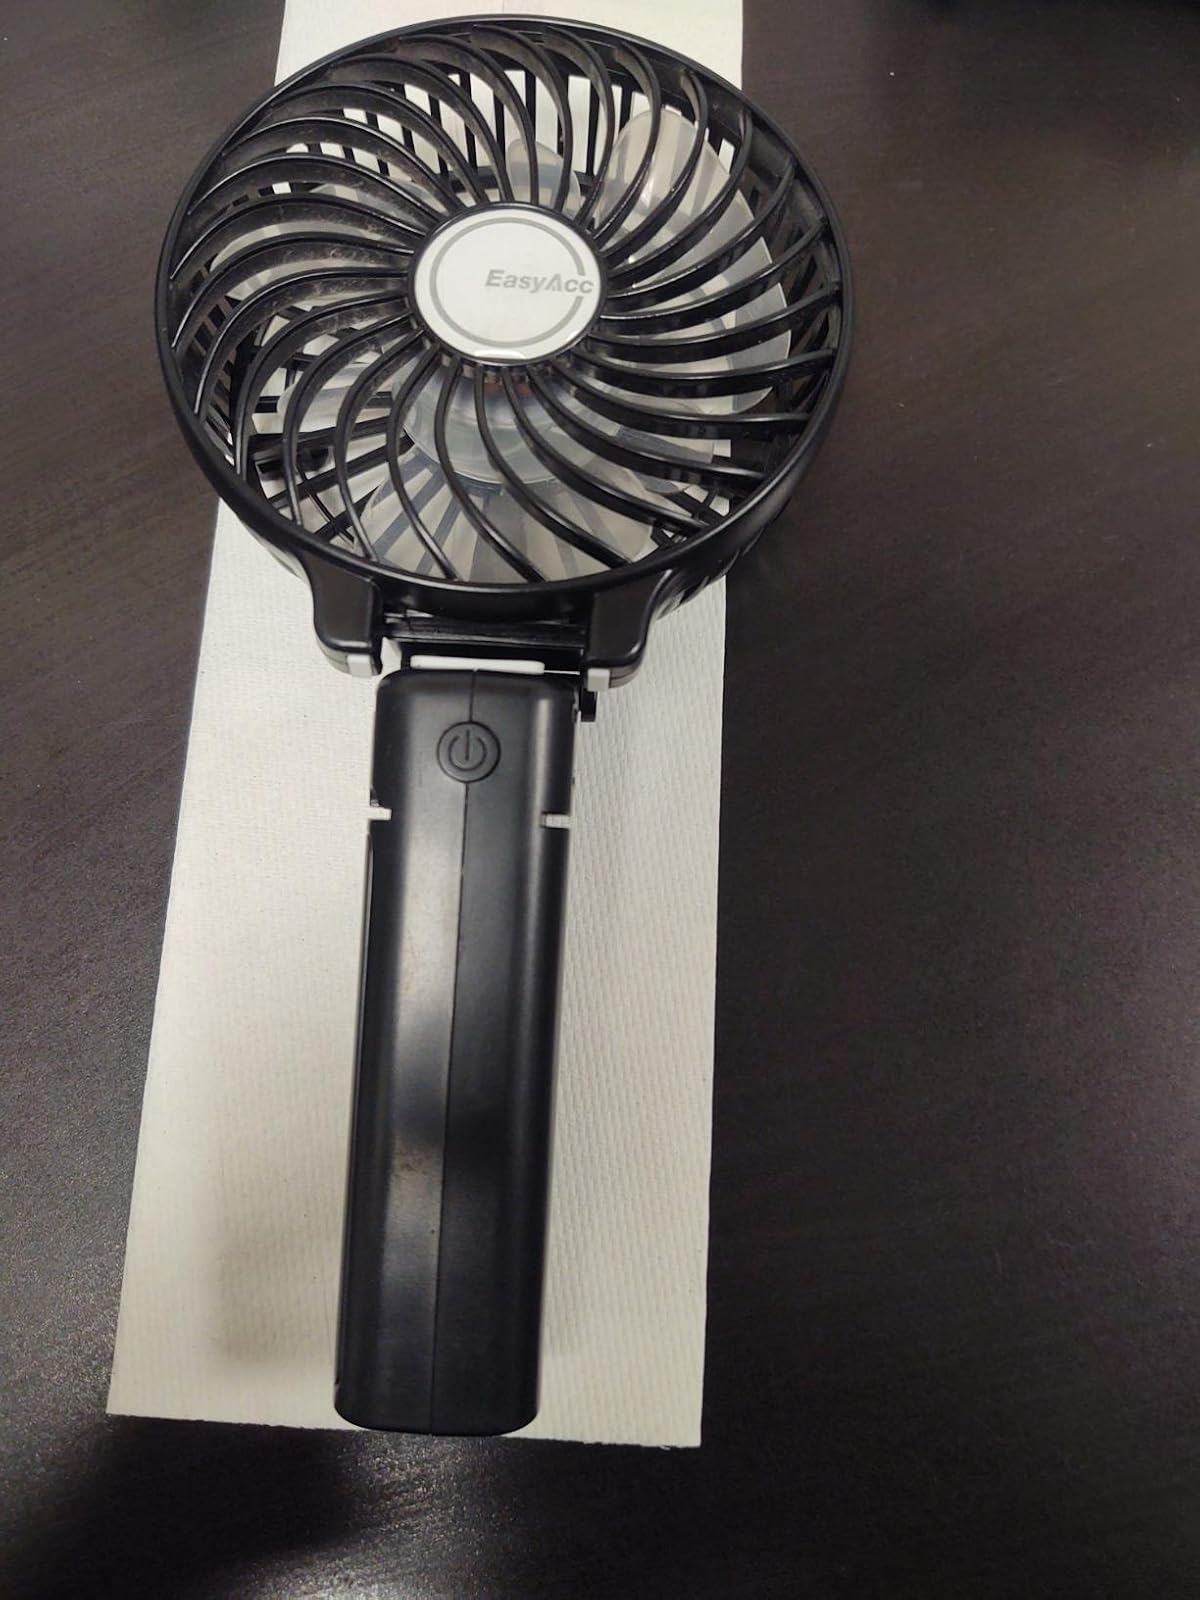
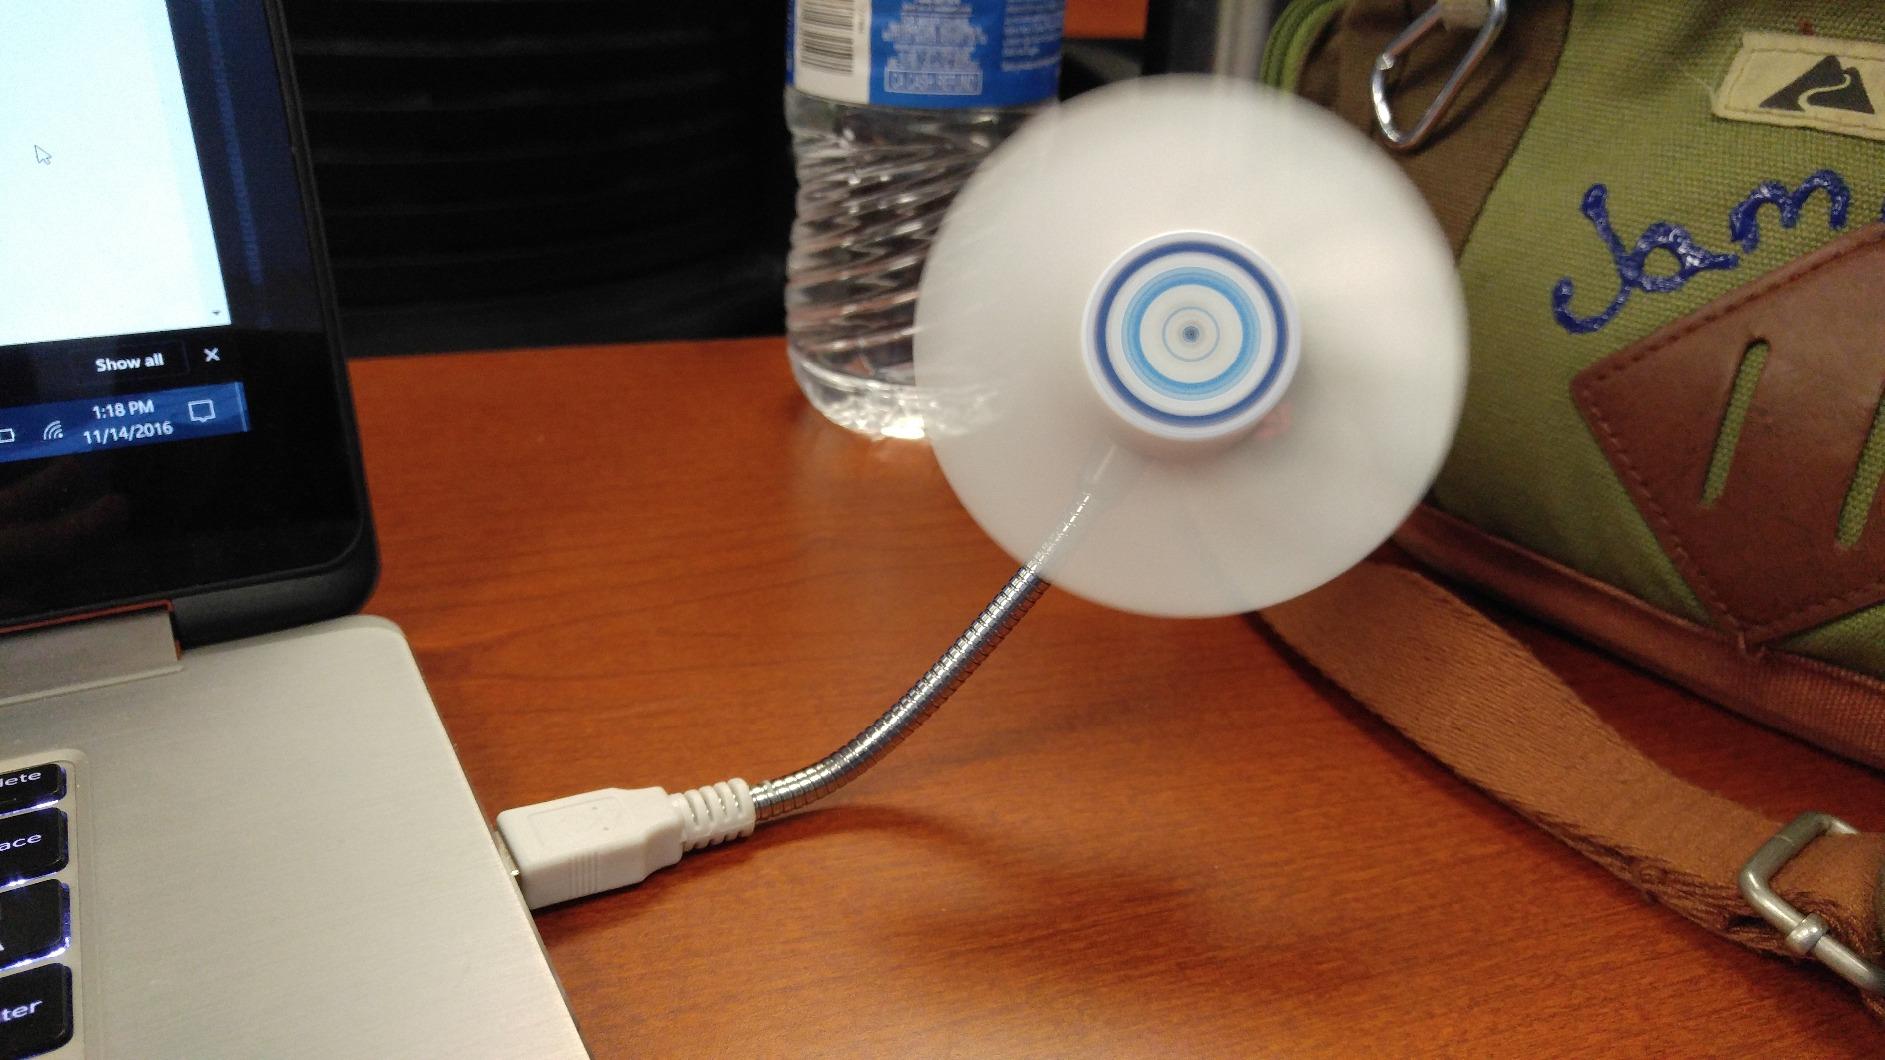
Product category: fan
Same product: no